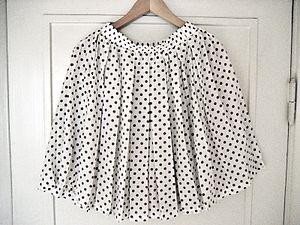
Les pois sont un motif composé de points. Ce motif peut être des points alignés ou des points arrangés aléatoirement, de même ou différentes couleurs, et de même ou différentes tailles.